Pioneer Church

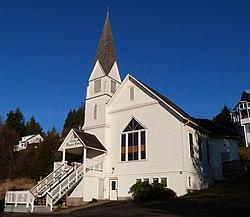
The Pioneer Church in 2014

Pioneer Church, also known as the Congregational Church, is a historic church in Cathlamet, Washington. It was built in 1895 and added to the National Register of Historic Places in 1973.